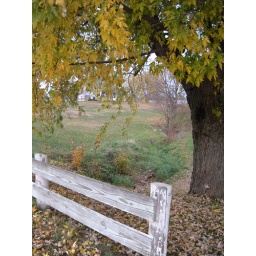
I drive by this tree everytime I take my son to his girlfriend's house...